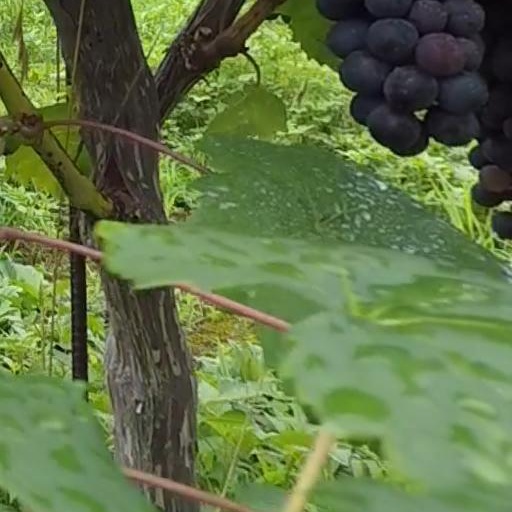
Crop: grape